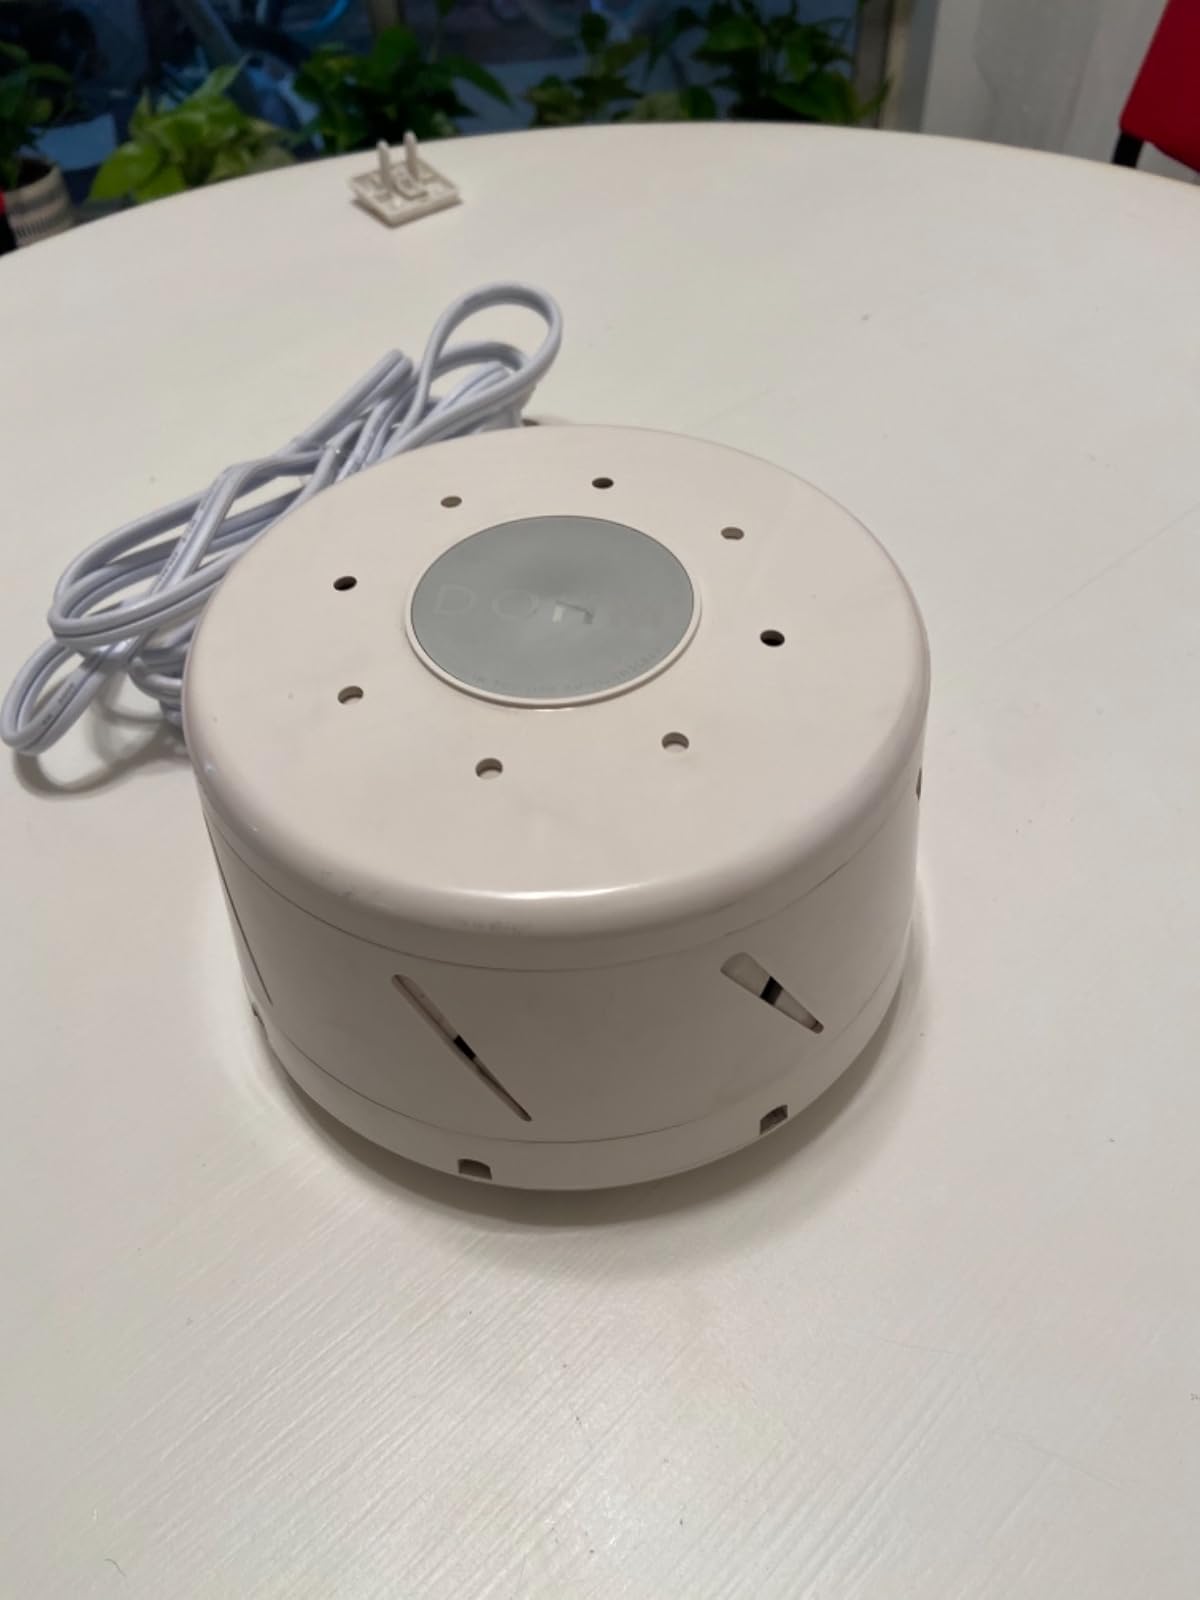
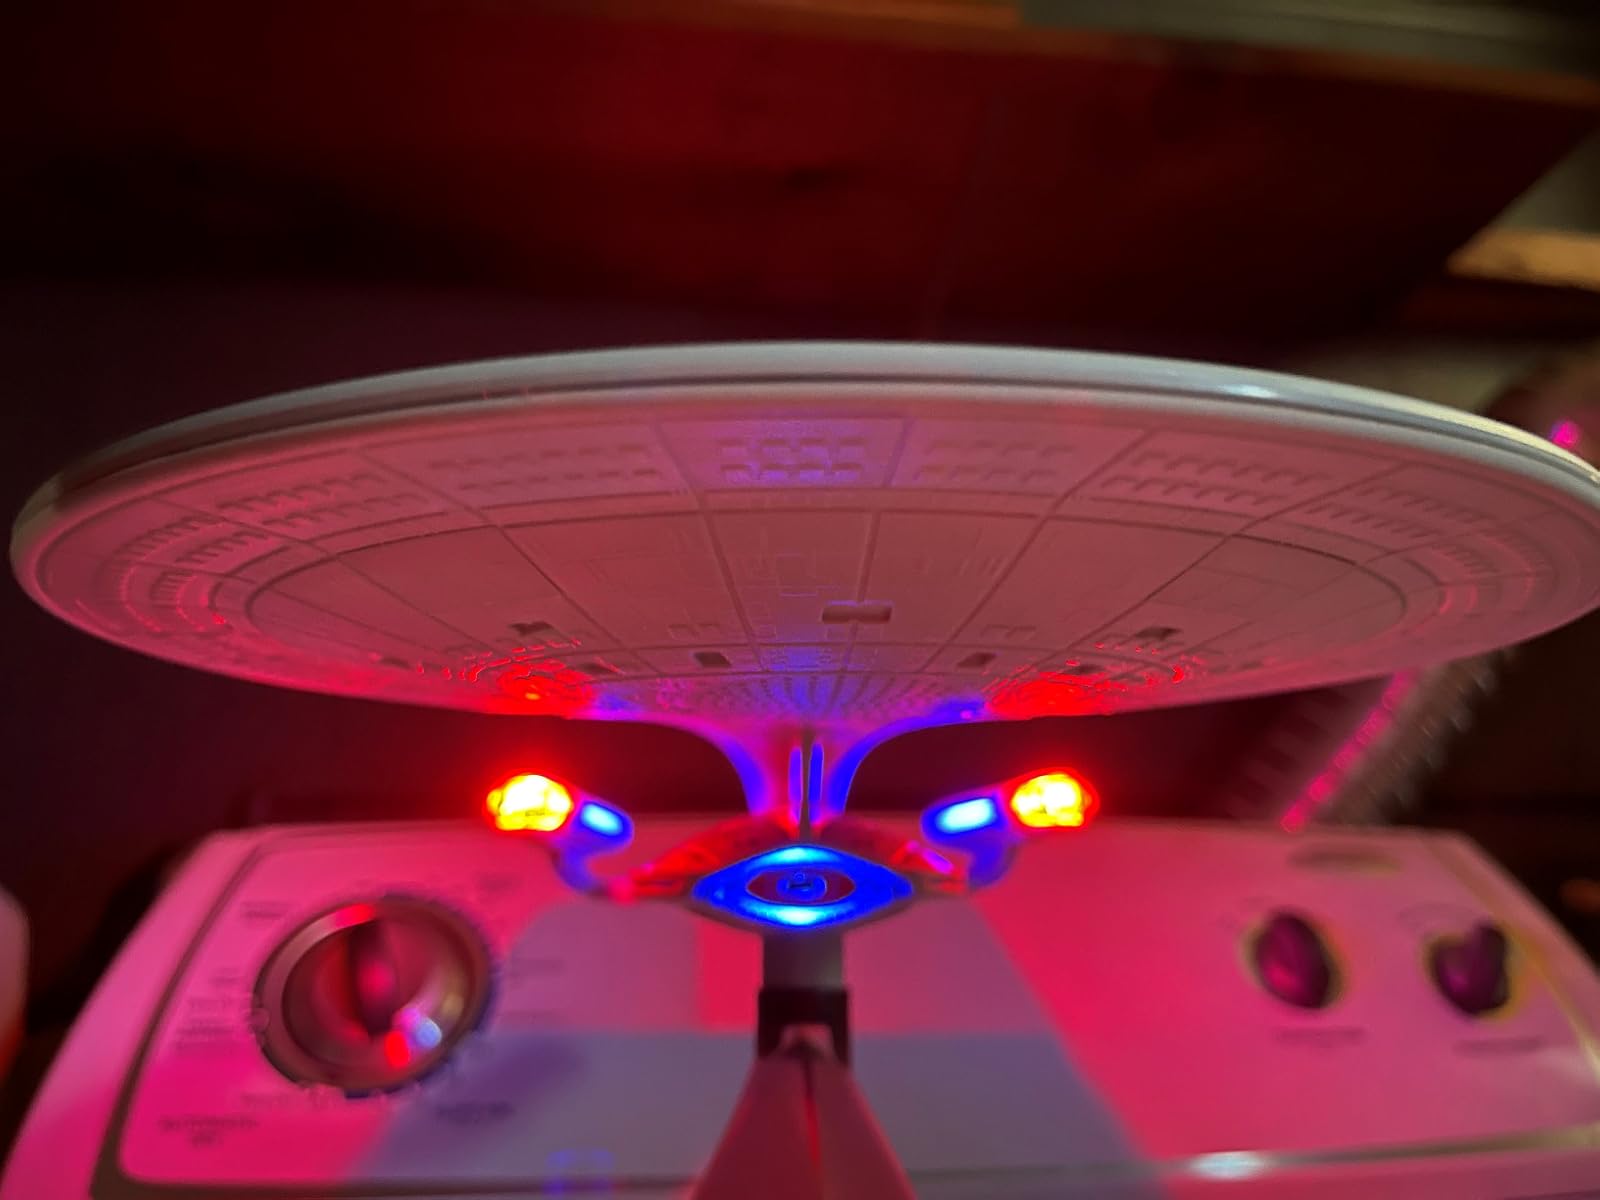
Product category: fan
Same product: no